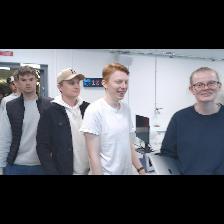
Label: Human